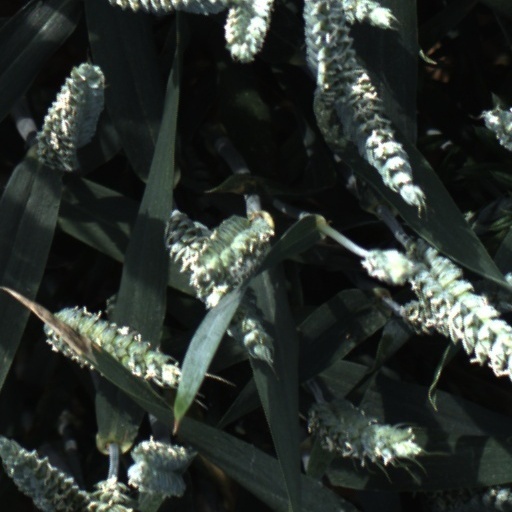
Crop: wheat